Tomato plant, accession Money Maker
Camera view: horizontal (90 deg, fisheye); turntable rotation: 210 degrees
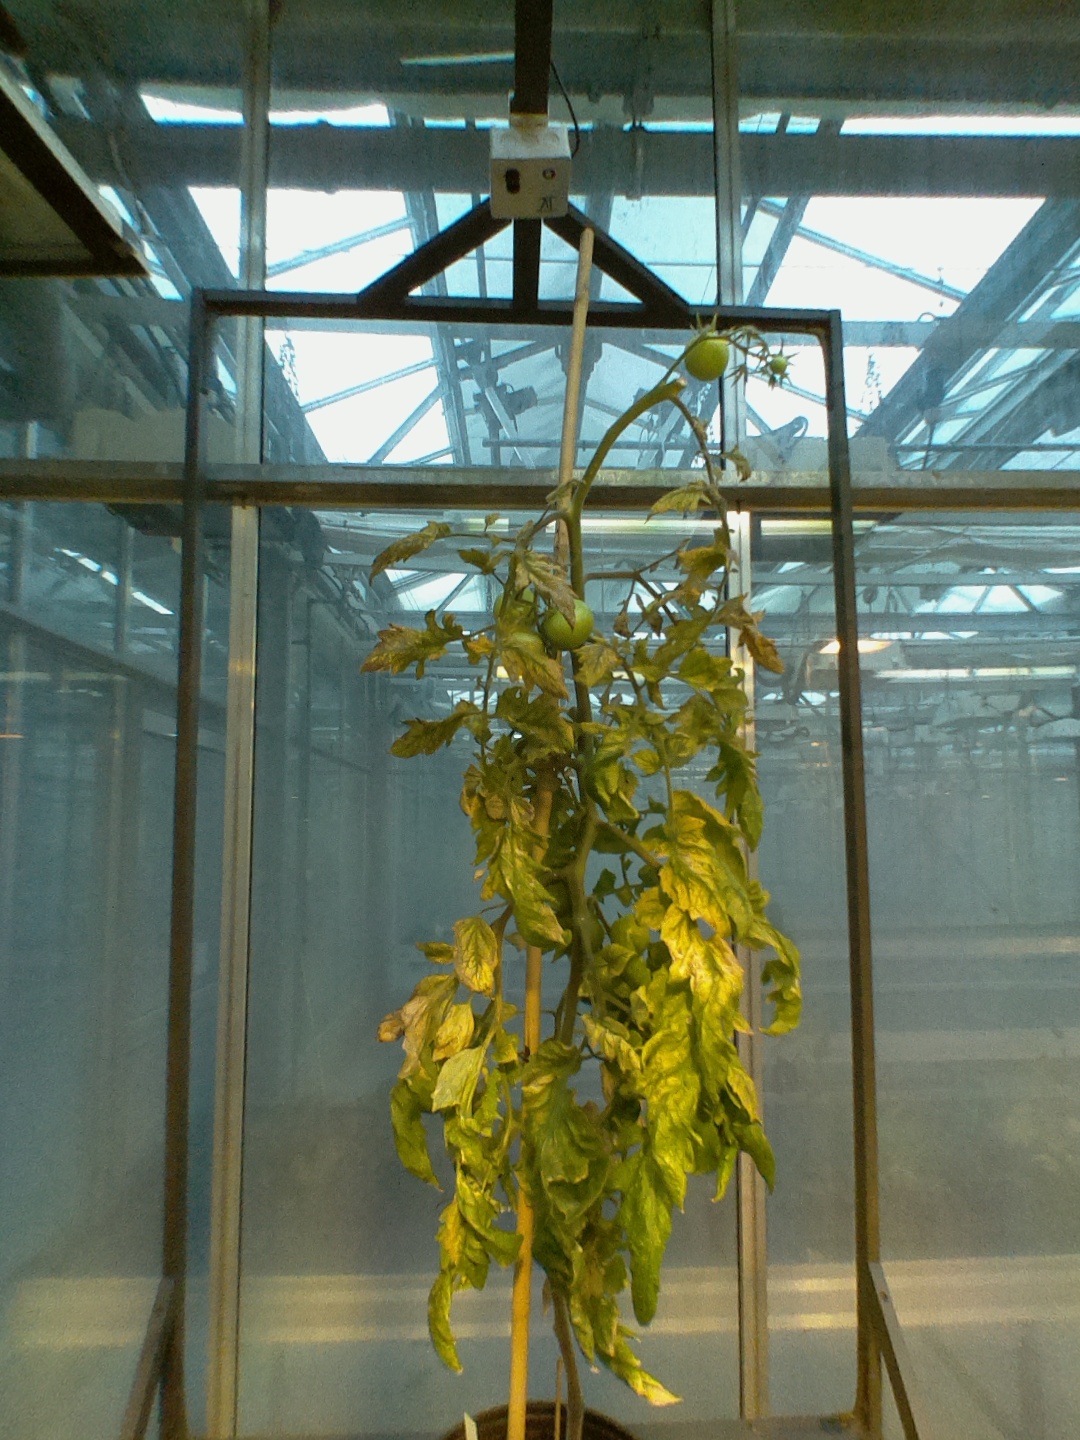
BBCH growth stage 79: 90% -100% of final fruit size